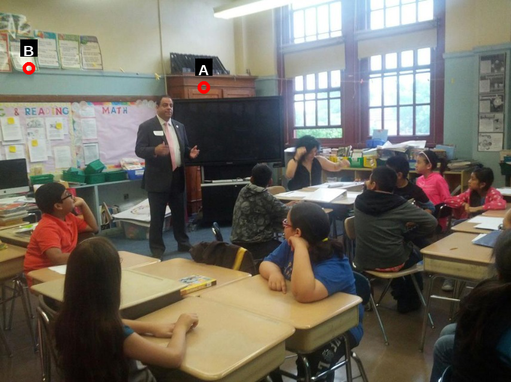
Question: Two points are circled on the image, labeled by A and B beside each circle. Which point is closer to the camera?
Select from the following choices.
(A) A is closer
(B) B is closer
Answer: B